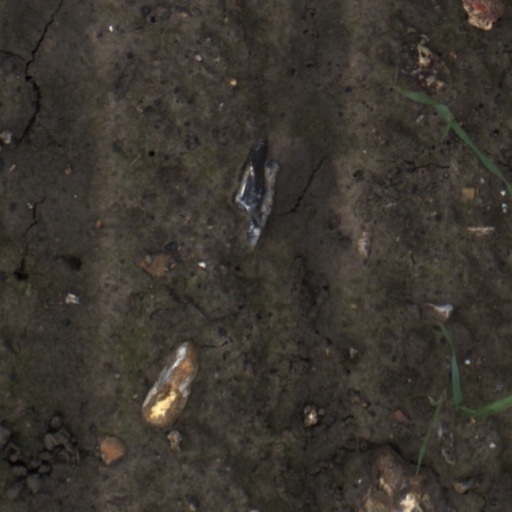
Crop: wheat